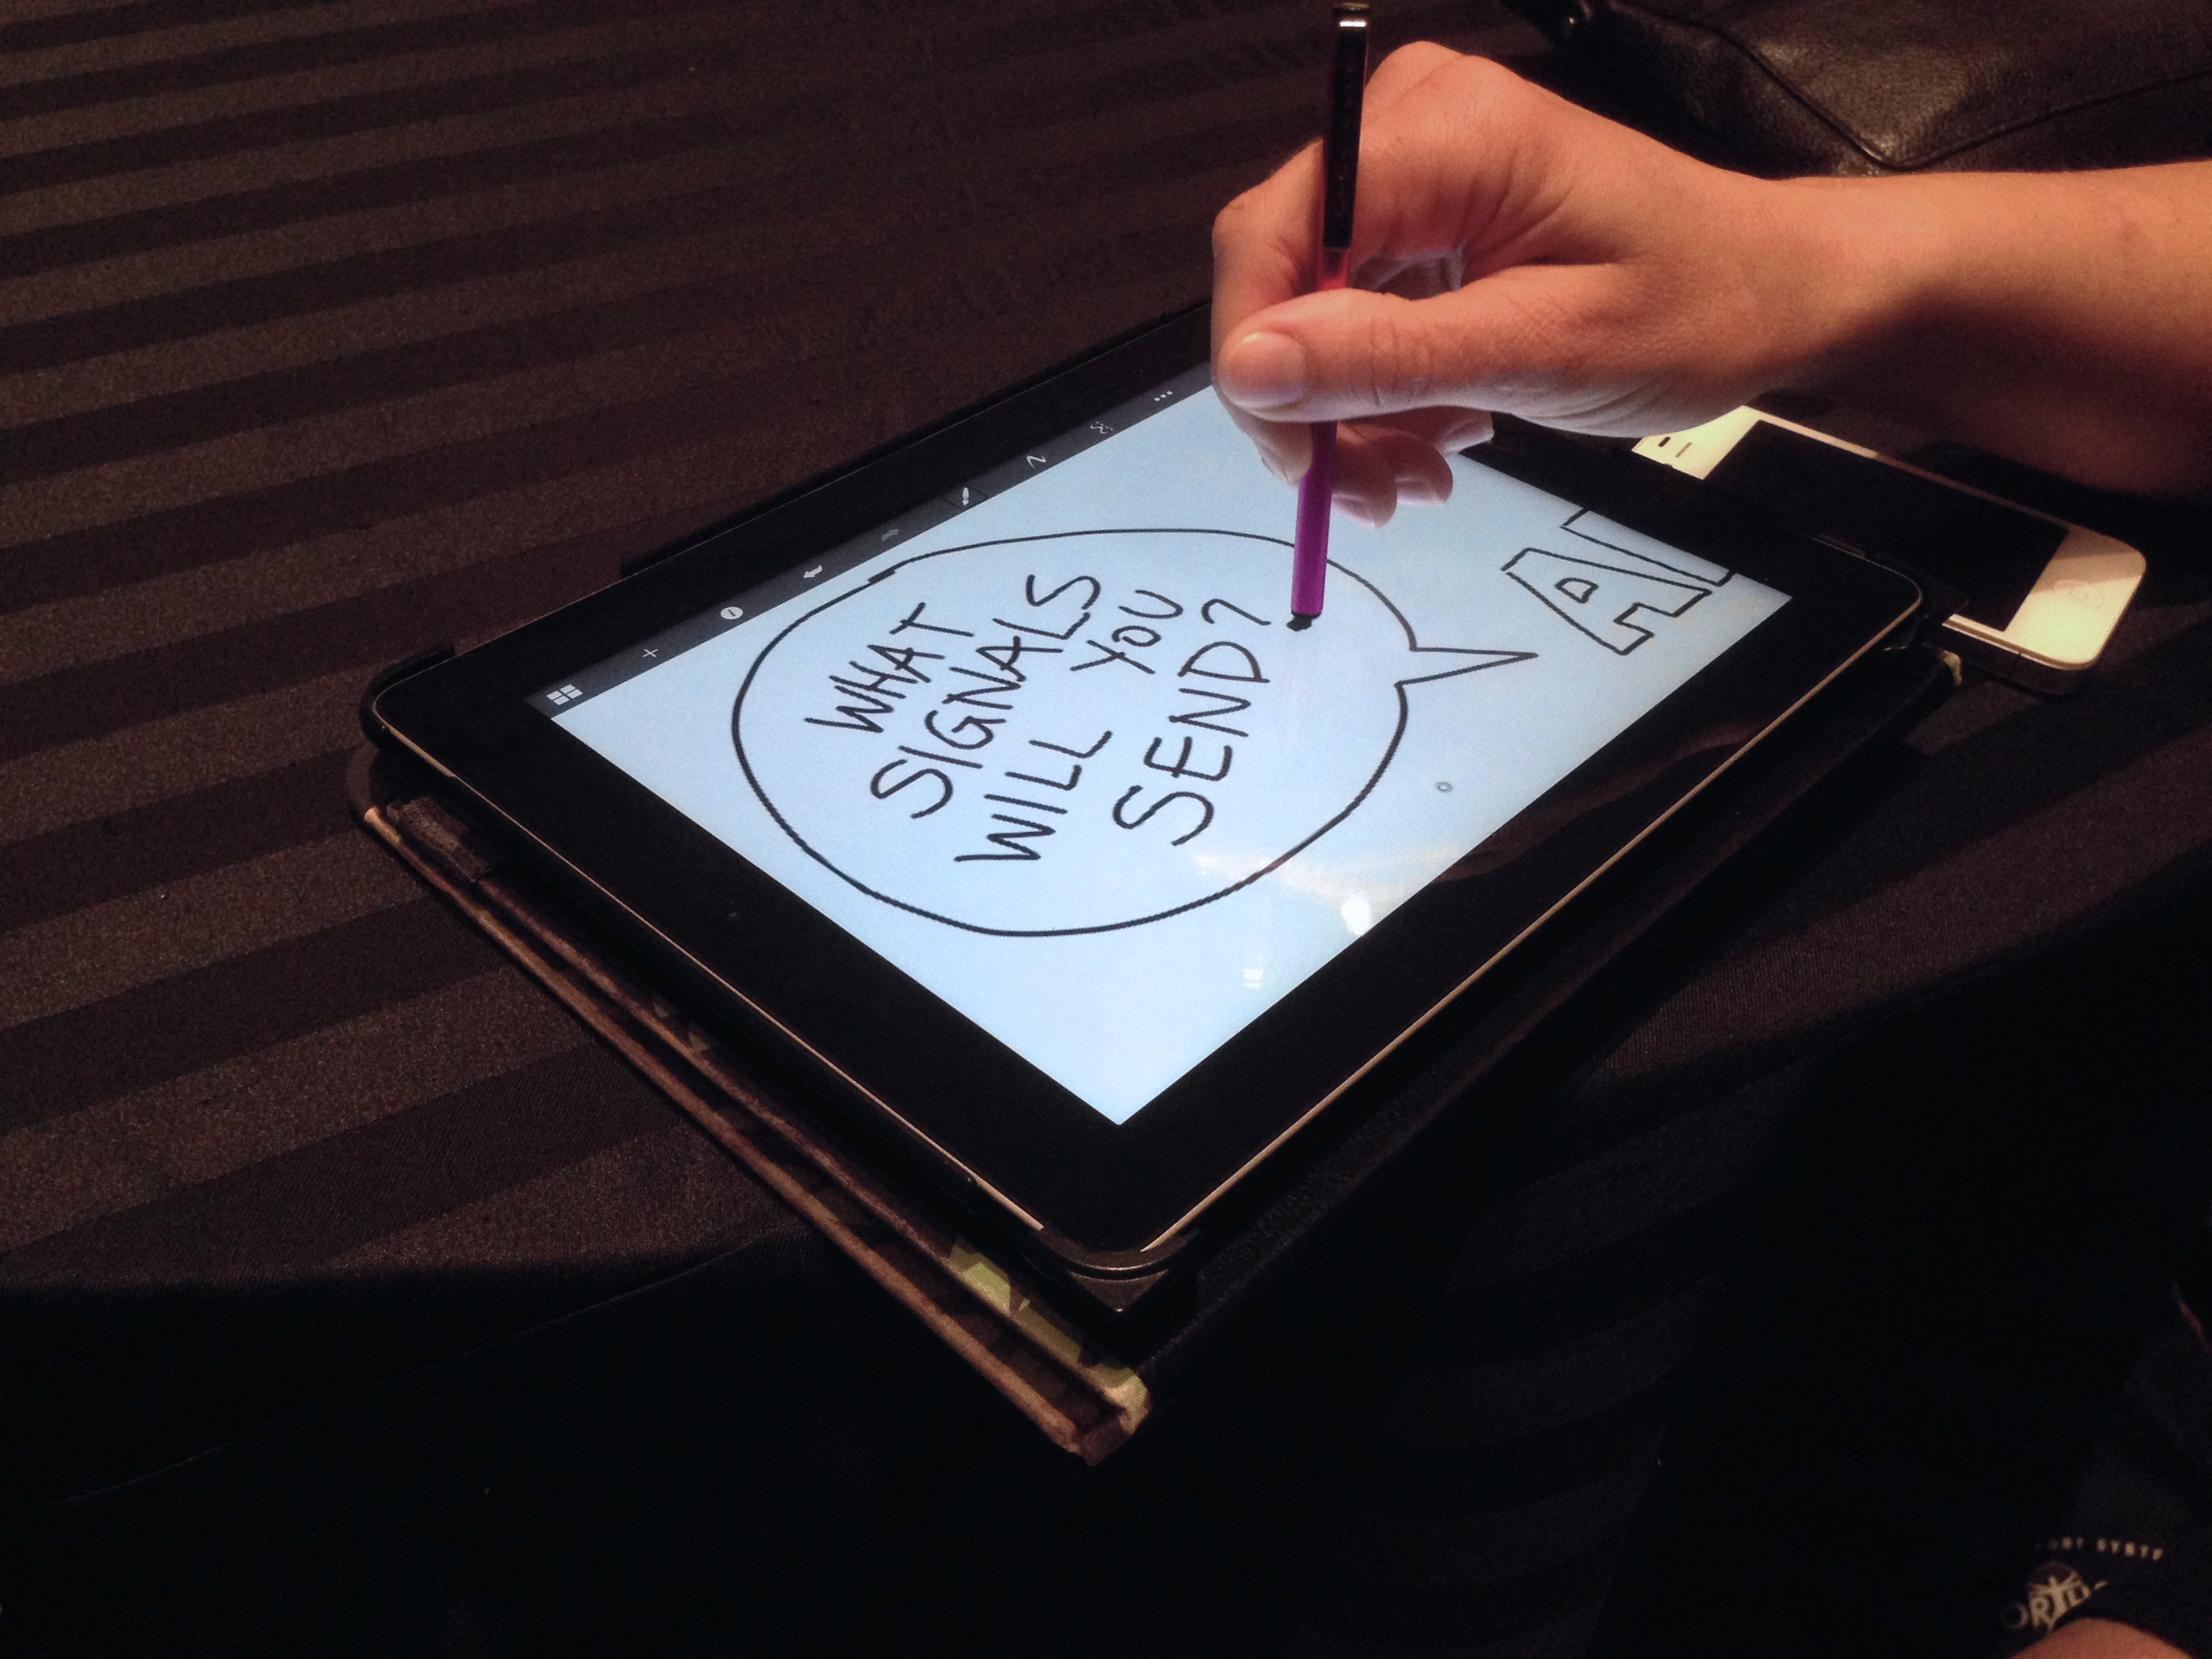
writing, hand, brand, art, calligraphy, shape, et4online